Thiers wall

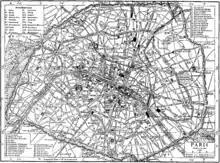
Map of Paris from 1911 showing Thiers fortifications surrounding the city.

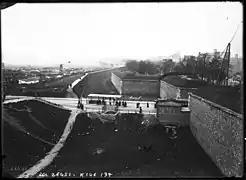
The Thiers wall and the Porte de Versailles at the turn of the 20th century. On the right is the rampart and the stone scarp wall, on the left is the counterscarp and beyond that the sloping glacis, with the slums of the "zone" just visible in the background.

The Thiers wall was the last of the defensive walls of Paris. It was an enclosure constructed between 1841 and 1846 and was proposed by the French prime minister Adolphe Thiers but was actually implemented by his successor, Marshal Soult. The long wall and ditch made a complete circuit around the city as it stood at the time of the July Monarchy. It was bombarded by the Prussian Army during the Franco-Prussian War, captured by government troops during the Paris Commune and refortified at the start of the First World War. However, by then it had become obsolete as a fortification and was a barrier to the expansion of the city. The area immediately outside of it, known as "the zone", had become a shanty town. The wall was demolished in the interwar period; its path today can be traced by the Boulevards of the Marshals which originally ran just behind the fortifications and by the Boulevard Périphérique which was later built just outside. A few remnants of the wall can still be seen.